Golgi (crater)

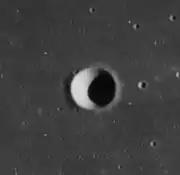
Lunar Orbiter 4 image

Golgi is a tiny lunar impact crater located in the Oceanus Procellarum, over 150 kilometers to the north of the crater Schiaparelli. It is a circular, cup-shaped impact formation with an interior albedo that is higher than the surrounding dark lunar mare. This crater was previously designated Schiaparelli D before being given a name by the IAU.